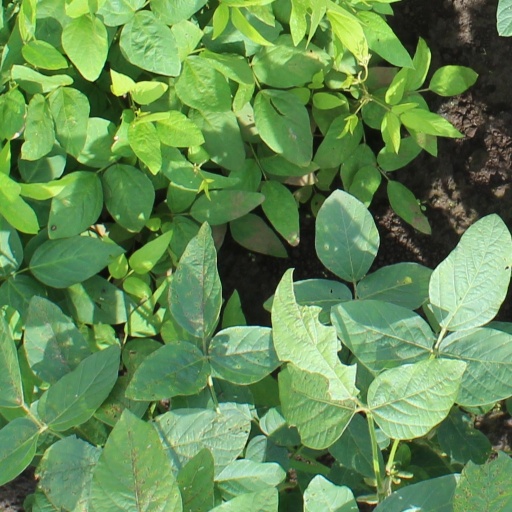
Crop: soybean